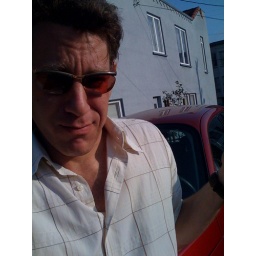
080718, 18/365: Clown car for picking girl up from airport, impossible to look cool in it